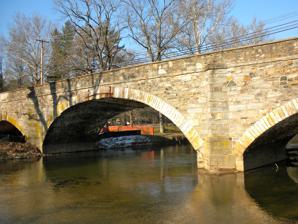
Building: Cope's Bridge
Country: United States of America
Year built: 1807
United States historic place Cope's Bridge U.S. National Register of Historic Places Show map of Pennsylvania Show map of the United States Nearest city Marshallton, Pennsylvania Coordinates 39°57′31.9″N 75°39′19.3″W / 39.958861°N 75.655361°W / 39.958861; -75.655361 Area 1 acre (0.40 ha) Built 1807 Architectural style Stone arch bridge NRHP reference No. 85000465 Added to NRHP March 7, 1985 Cope's Bridge is a stone arch bridge that carries Strasburg Road ( Pennsylvania Route 162 ) across the East Branch Brandywine Creek in East Bradford Township, Chester County, Pennsylvania . The bridge is listed on the National Register of Historic Places and is located within the Taylor–Cope Historic District . Before the construction of a bridge at this location, the site was known as Taylor's Ford. The original bridge at the site was probably timber, built about 1770, and funded by subscription. This was replaced by another wooden bridge in 1789. A petition to the Court of Chester County in 1804 complained of the decay of the bridge, and asked the county to erect a stone bridge instead. The bridge was built in 1807 and cost $26,911.03. It continues to carry traffic today. After renovation in 2011 References